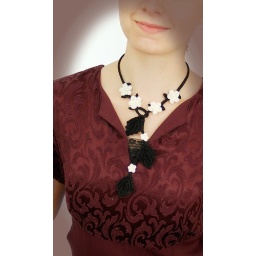
Beautiful white flowers cascading down your throat and chest against a black background of leaves and vines.